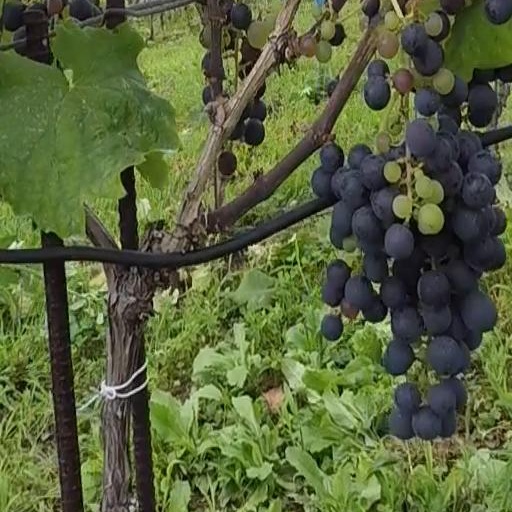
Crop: grape